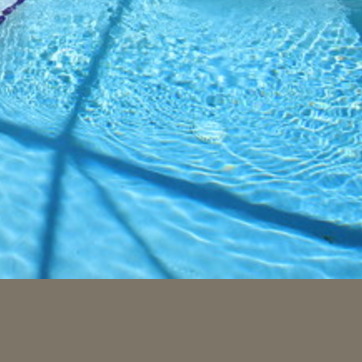
Material: water